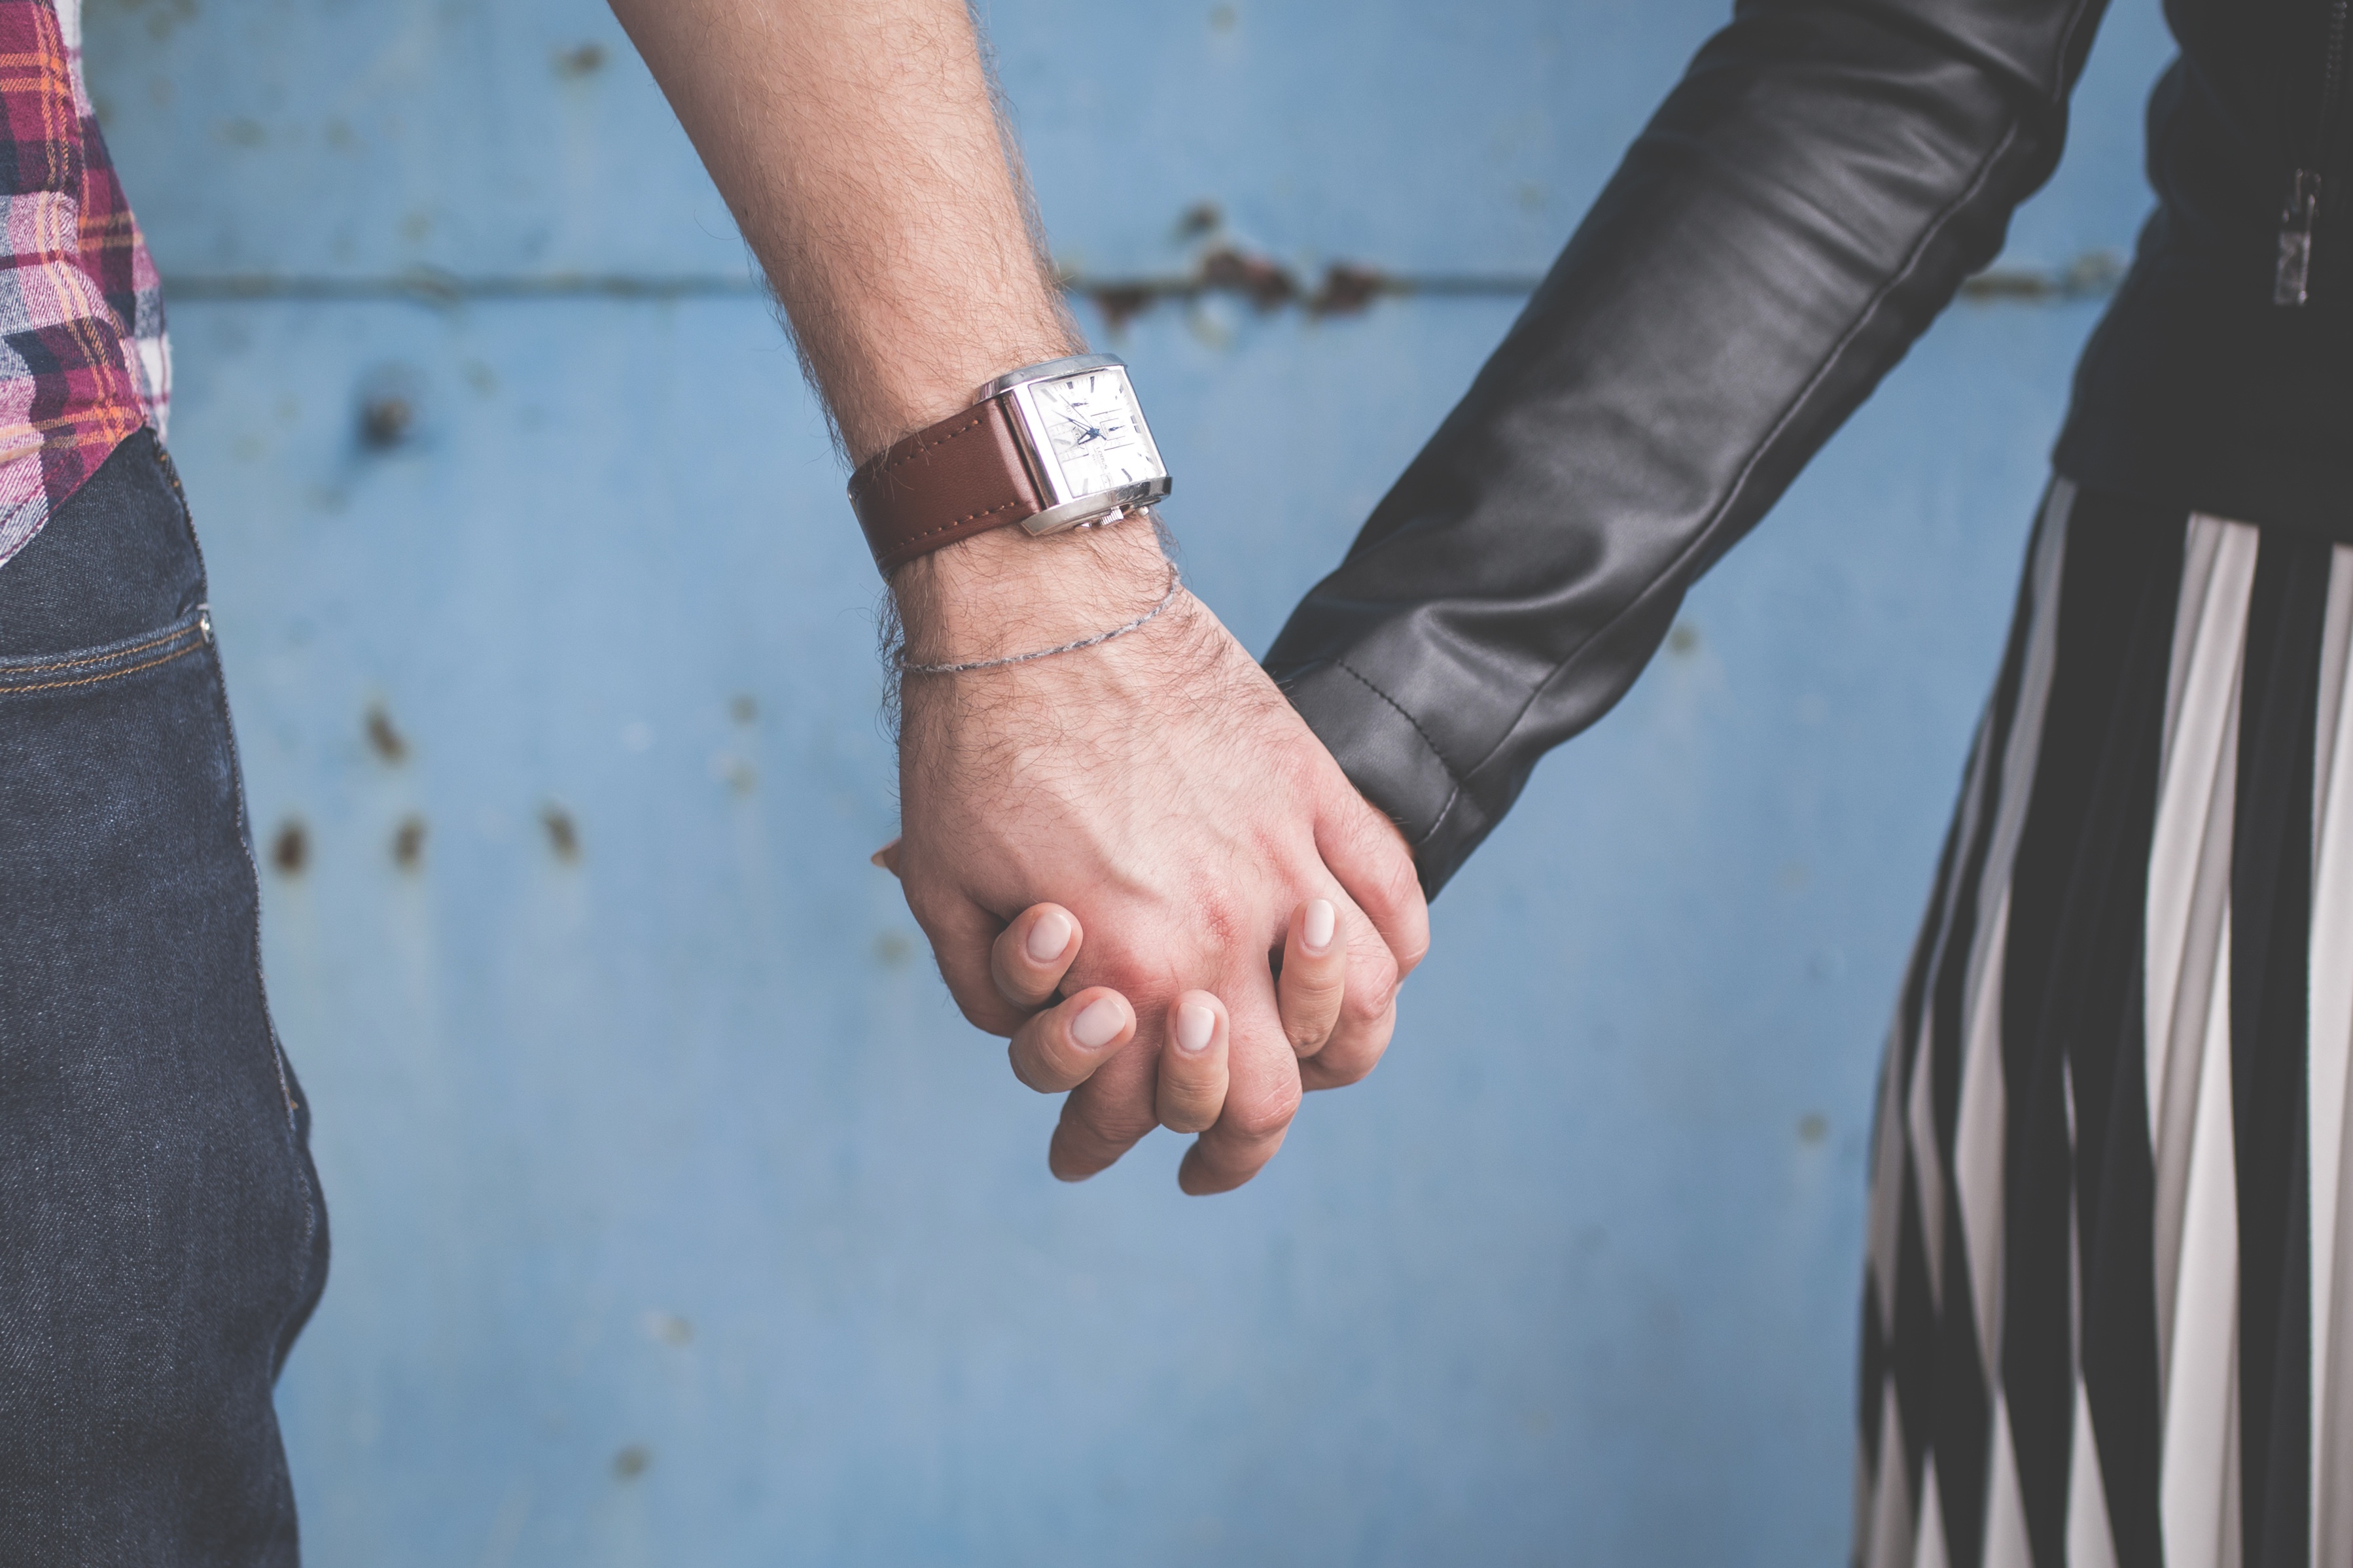
hand, man, male, leg, finger, arm, holding, holding hands, relationship, interaction, sense